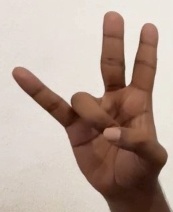
ASL sign: 7